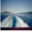
Label: sea